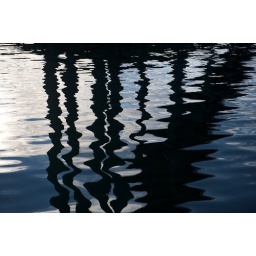
Reflection of bridge in water